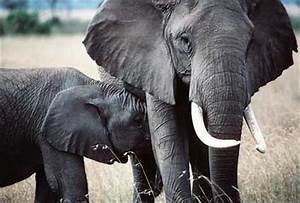
Label: elefante